New Amsterdam's windmills

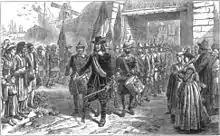
The capitulation of Peter Stuyvesant in New Amsterdam (by Charles Hemstreet)

The Old Fort Windmill stood out from other mills that followed it due to the extensive rules and regulations imposed by the Dutch authorities to oversee milling operations. Director Minuit was the first to introduce regulations specifically for this mill. In February 1652, an ordinance was passed to regulate the Old Fort Windmill. The preamble of the ordinance acknowledged the complaints received from inhabitants about the inconvenience of not being able to get their grain ground, or about receiving subpar ground grain. Later that same year, another ordinance was enacted to regulate mill tolls for grinding. Following this, Pieter Cornelius was appointed as the miller. However, Director Stuyvesant was not entirely satisfied with Cornelius' management, leading to the appointment of Abraham Martense Klock as the new miller in 1656. Unfortunately, Klock's tenure was short-lived. Subsequently, Willem Bogardus, the eldest son of the schoolmaster and a clerk in the secretary's office in New Amsterdam, was appointed as the comptroller of the mill on September 27, 1656.